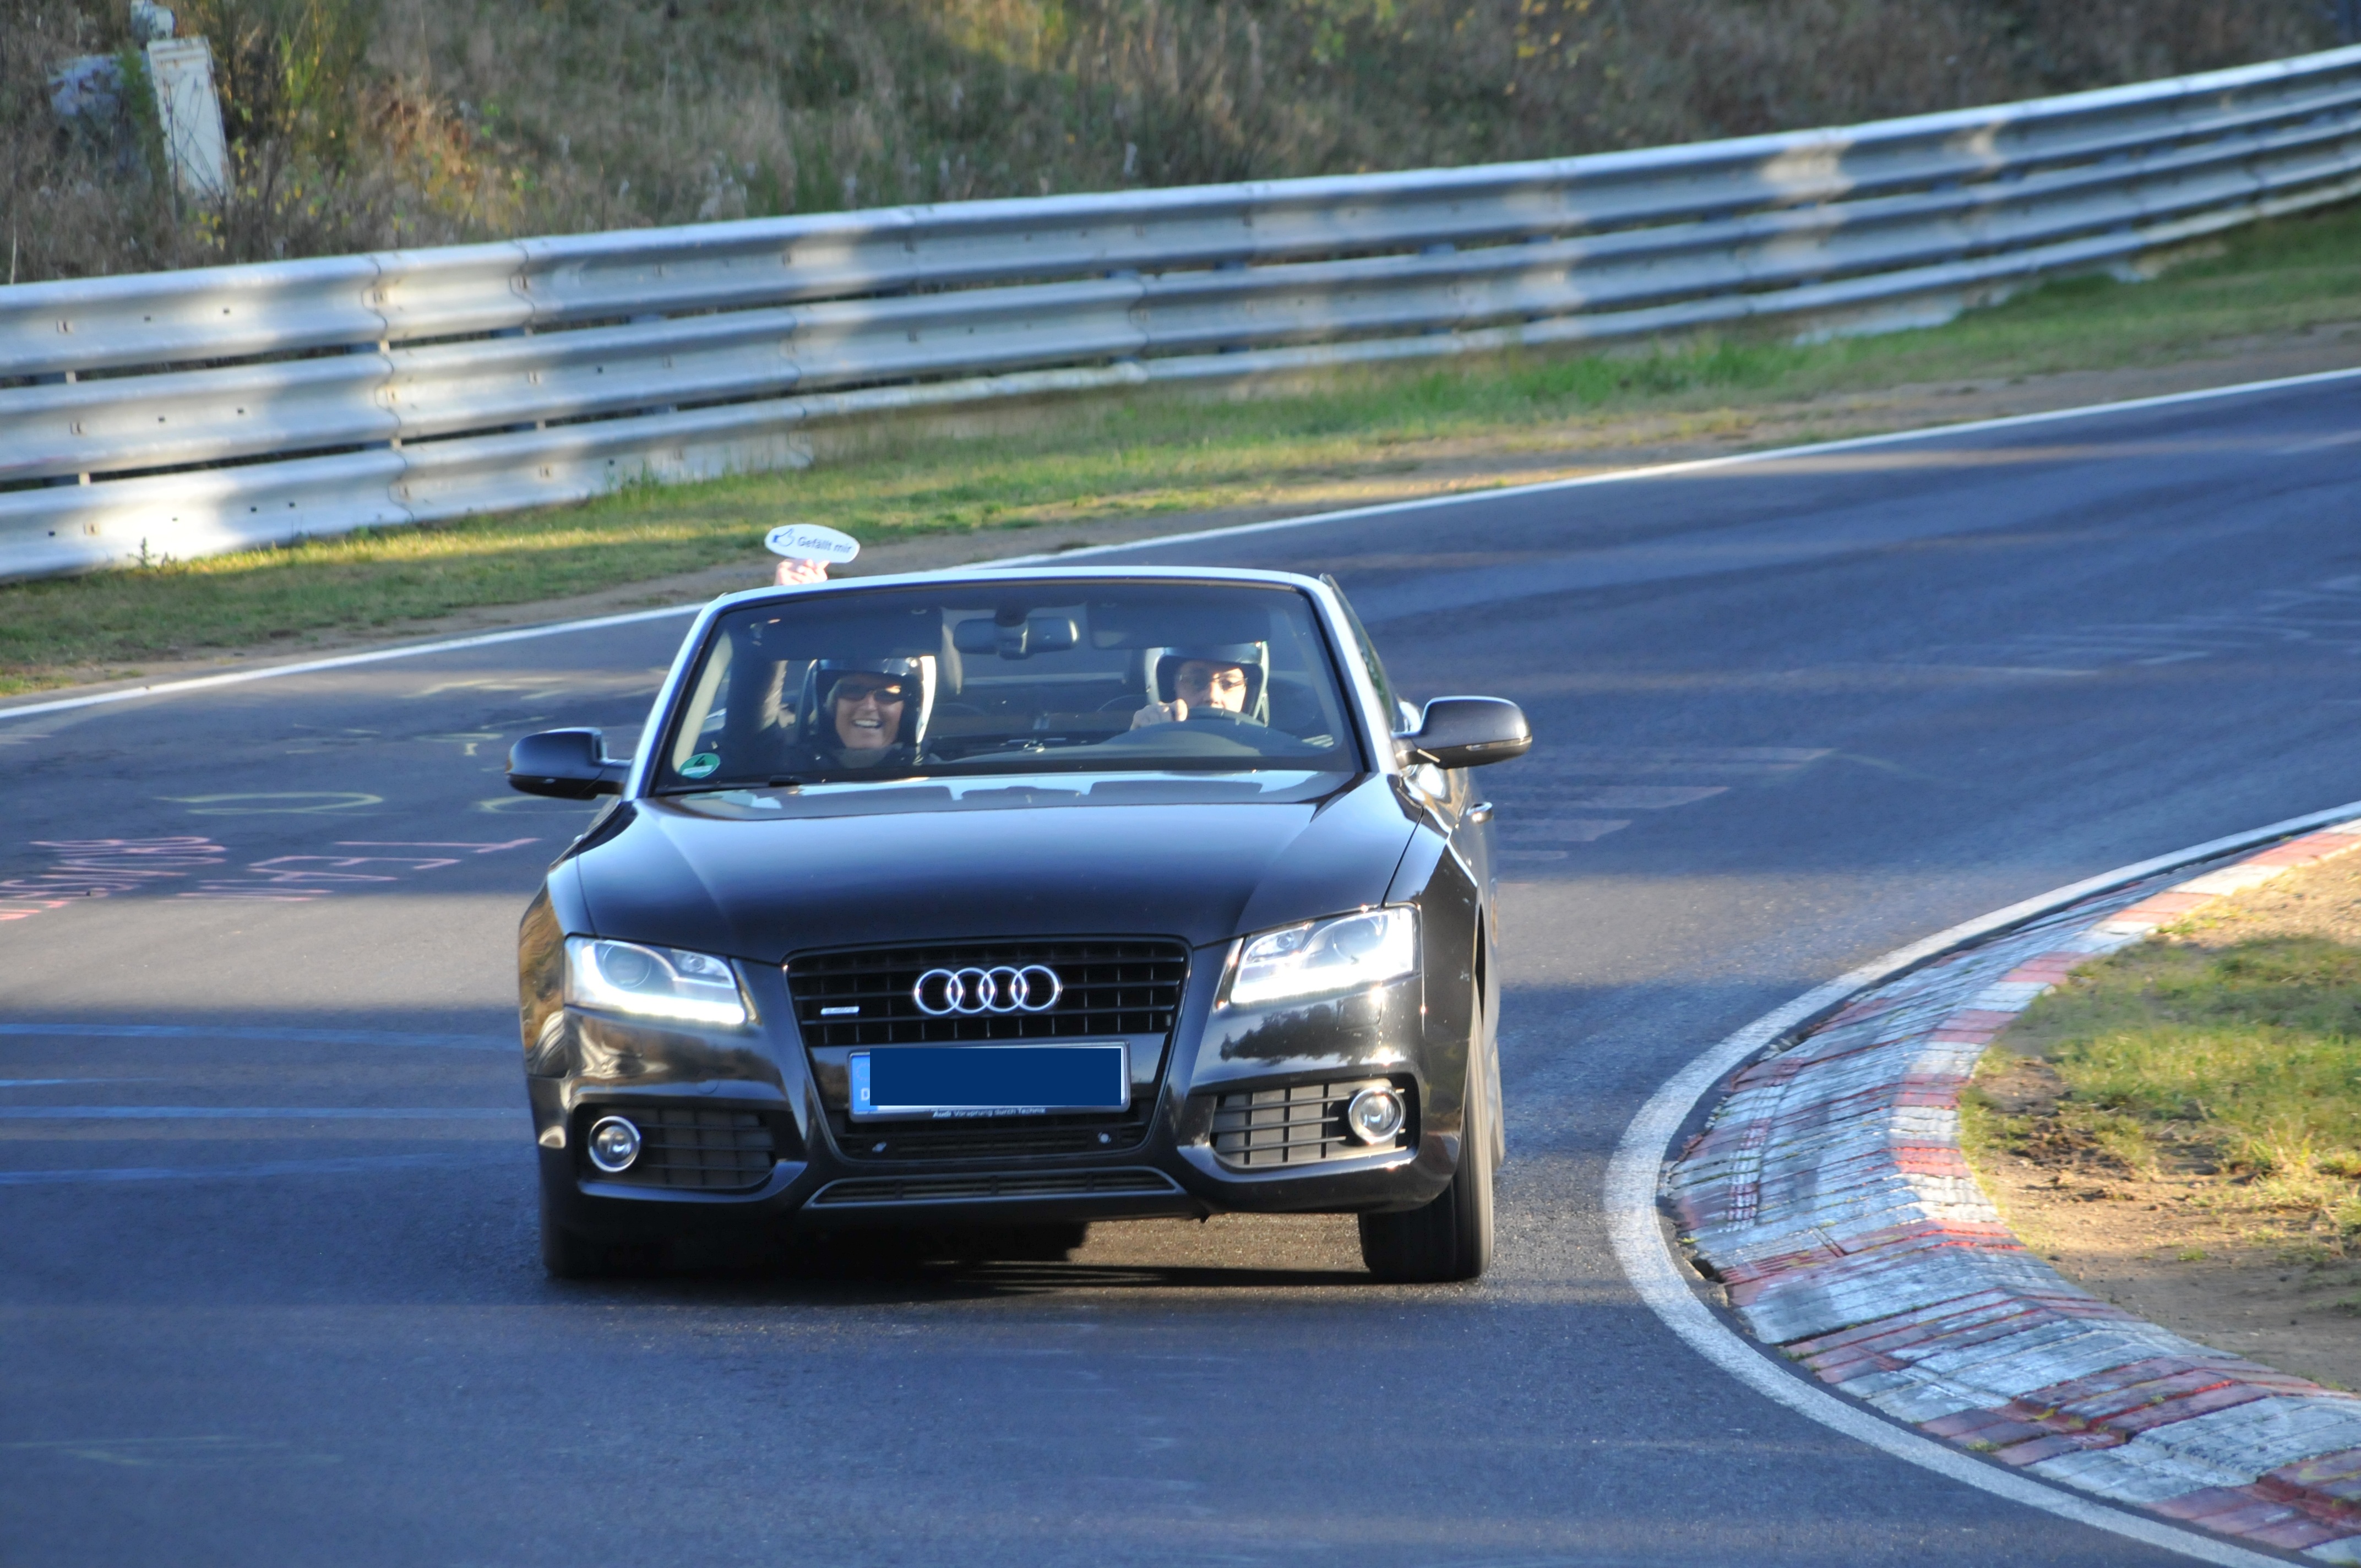
car, wheel, vehicle, auto, sports car, sedan, audi, eifel, nordschleife, land vehicle, audi a5, automobile make, automotive exterior, automotive design, luxury vehicle, family car, executive car, sabine schitz, audi a7